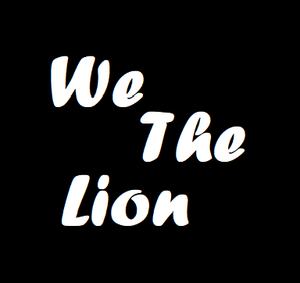
We the Lion est un groupe folk péruvien indépendant formé à San Borja.